2-8-8-4

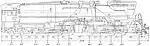
Class P38 locomotive elevation

Soviet Russia constructed two 2-8-8-4 locomotives at the Kolomna Locomotive Works. These were the Class numbers P38.001 and P38.002. The first locomotive carried partial casings over the boiler and smokebox typical of the 1950s. P38.002 bore no such adornments and had a more conventional appearance. Both engines had tenders with part bogie and part fixed frame similar to the American 'centipede' tenders.